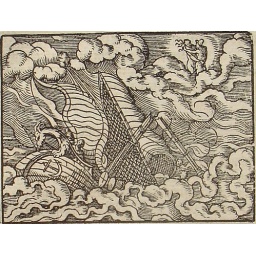
engraving by virgil solis circ 1514for ovid's metamorphoses book XI....Down sinks the ship within the abyss below;Down with the vessel sinks the main..